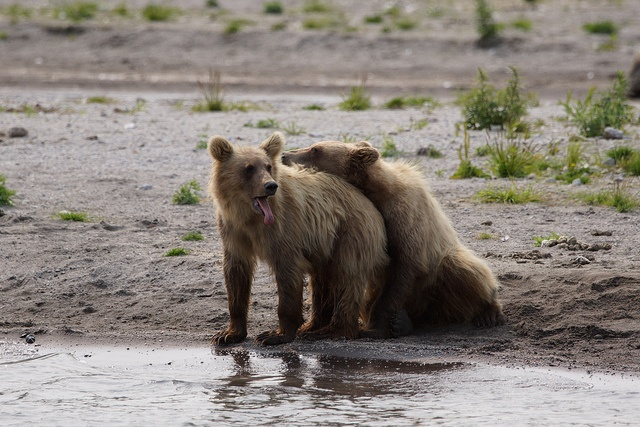
there are two small bears embracing each other
A couple of brown bears standing next to some water.
Two brown bears next to water, one is yawning and the other has its head on the other bear.
two bears at a water bank one embracing the other
Two brown bears standing on a beach next to a large body of water.